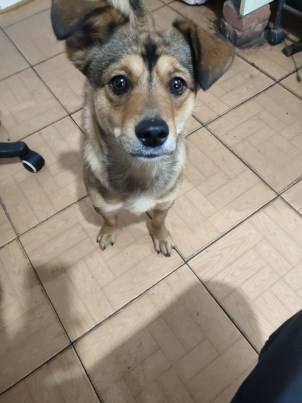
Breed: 3336-n000121-chinese_rural_dog